Oxygen sensor

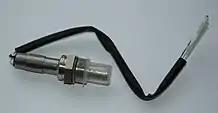
A three-wire oxygen sensor suitable for use in a Volvo 240 or similar vehicle

Automotive oxygen sensors, colloquially known as O ("ō two") sensors, make modern electronic fuel injection and emission control possible. They help determine, in real time, whether the air–fuel ratio of a combustion engine is rich or lean. Since oxygen sensors are located in the exhaust stream, they do not directly measure the air or the fuel entering the engine, but when information from oxygen sensors is coupled with information from other sources, it can be used to indirectly determine the air–fuel ratio. Closed-loop feedback-controlled fuel injection varies the fuel injector output according to real-time sensor data rather than operating with a predetermined (open-loop) fuel map. In addition to enabling electronic fuel injection to work efficiently, this emissions control technique can reduce the amounts of both unburnt fuel and oxides of nitrogen entering the atmosphere. Unburnt fuel is pollution in the form of air-borne hydrocarbons, while oxides of nitrogen (NO gases) are a result of combustion chamber temperatures exceeding 1300 kelvin, due to excess air in the fuel mixture thereby contributing to smog and acid rain. Volvo was the first automobile manufacturer to employ this technology in the late 1970s, along with the three-way catalyst used in the catalytic converter.